Cyproideidae

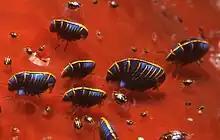

Cyproideidae is a family of amphipod crustaceans. Eighteen genera and 43 species have been described as of 2009. They mostly occur mostly in the Southern Hemisphere, where they form associations with corals, sponges, crinoids and hydroids.